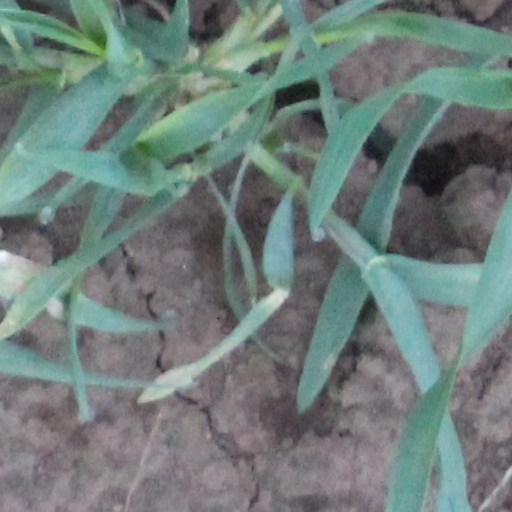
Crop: wheat